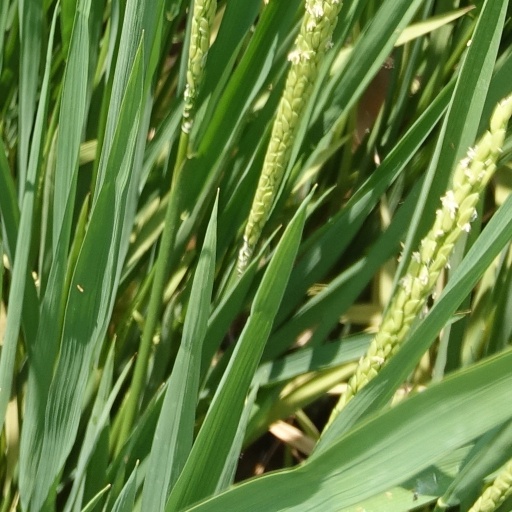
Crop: rice